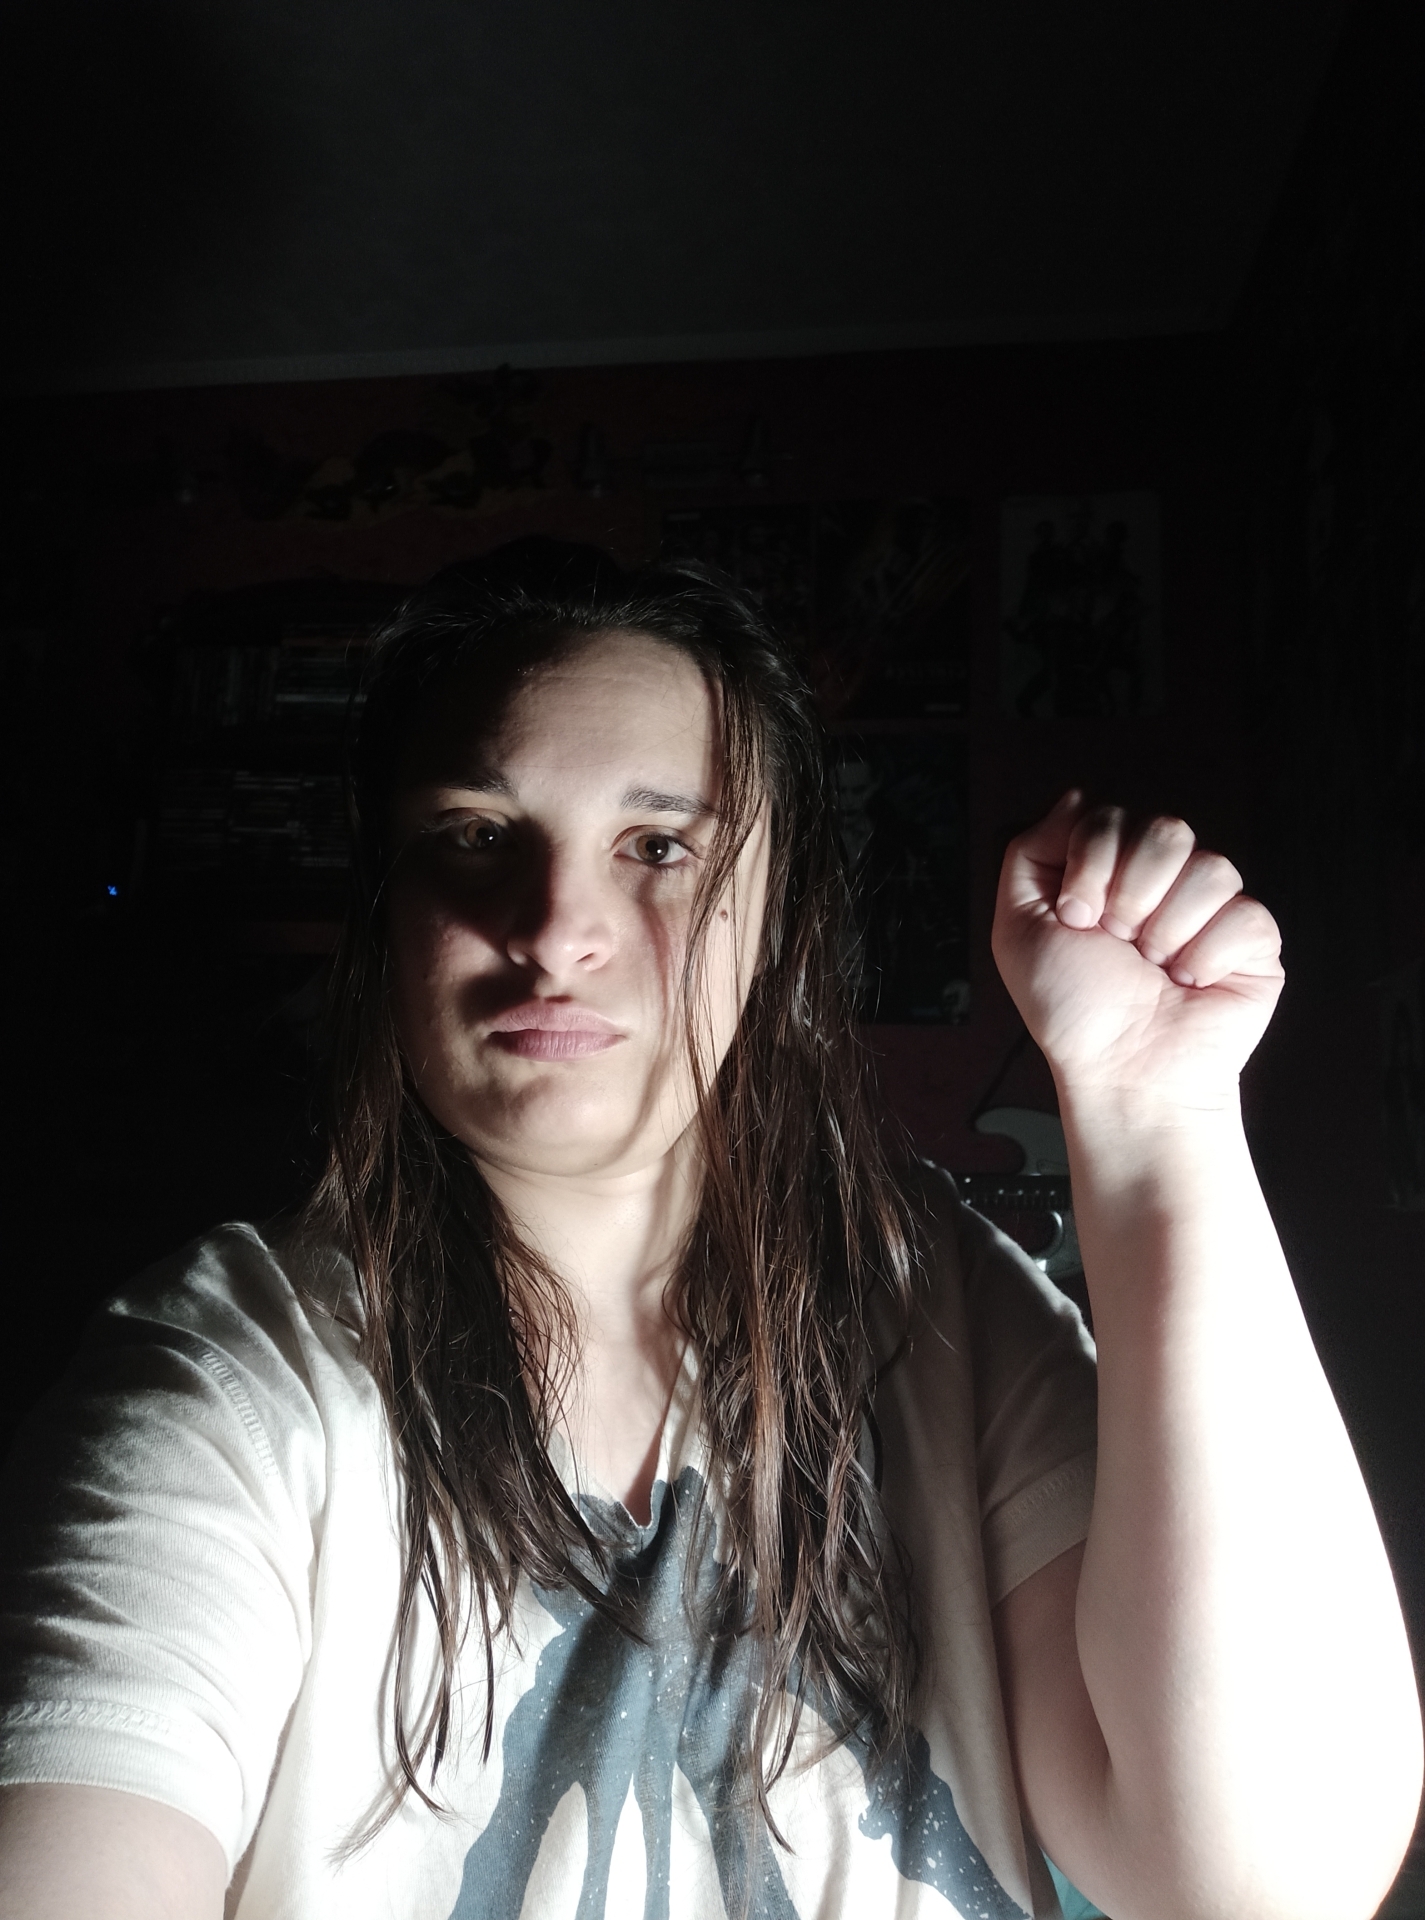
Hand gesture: fist